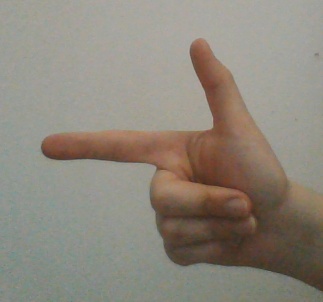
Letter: yaa